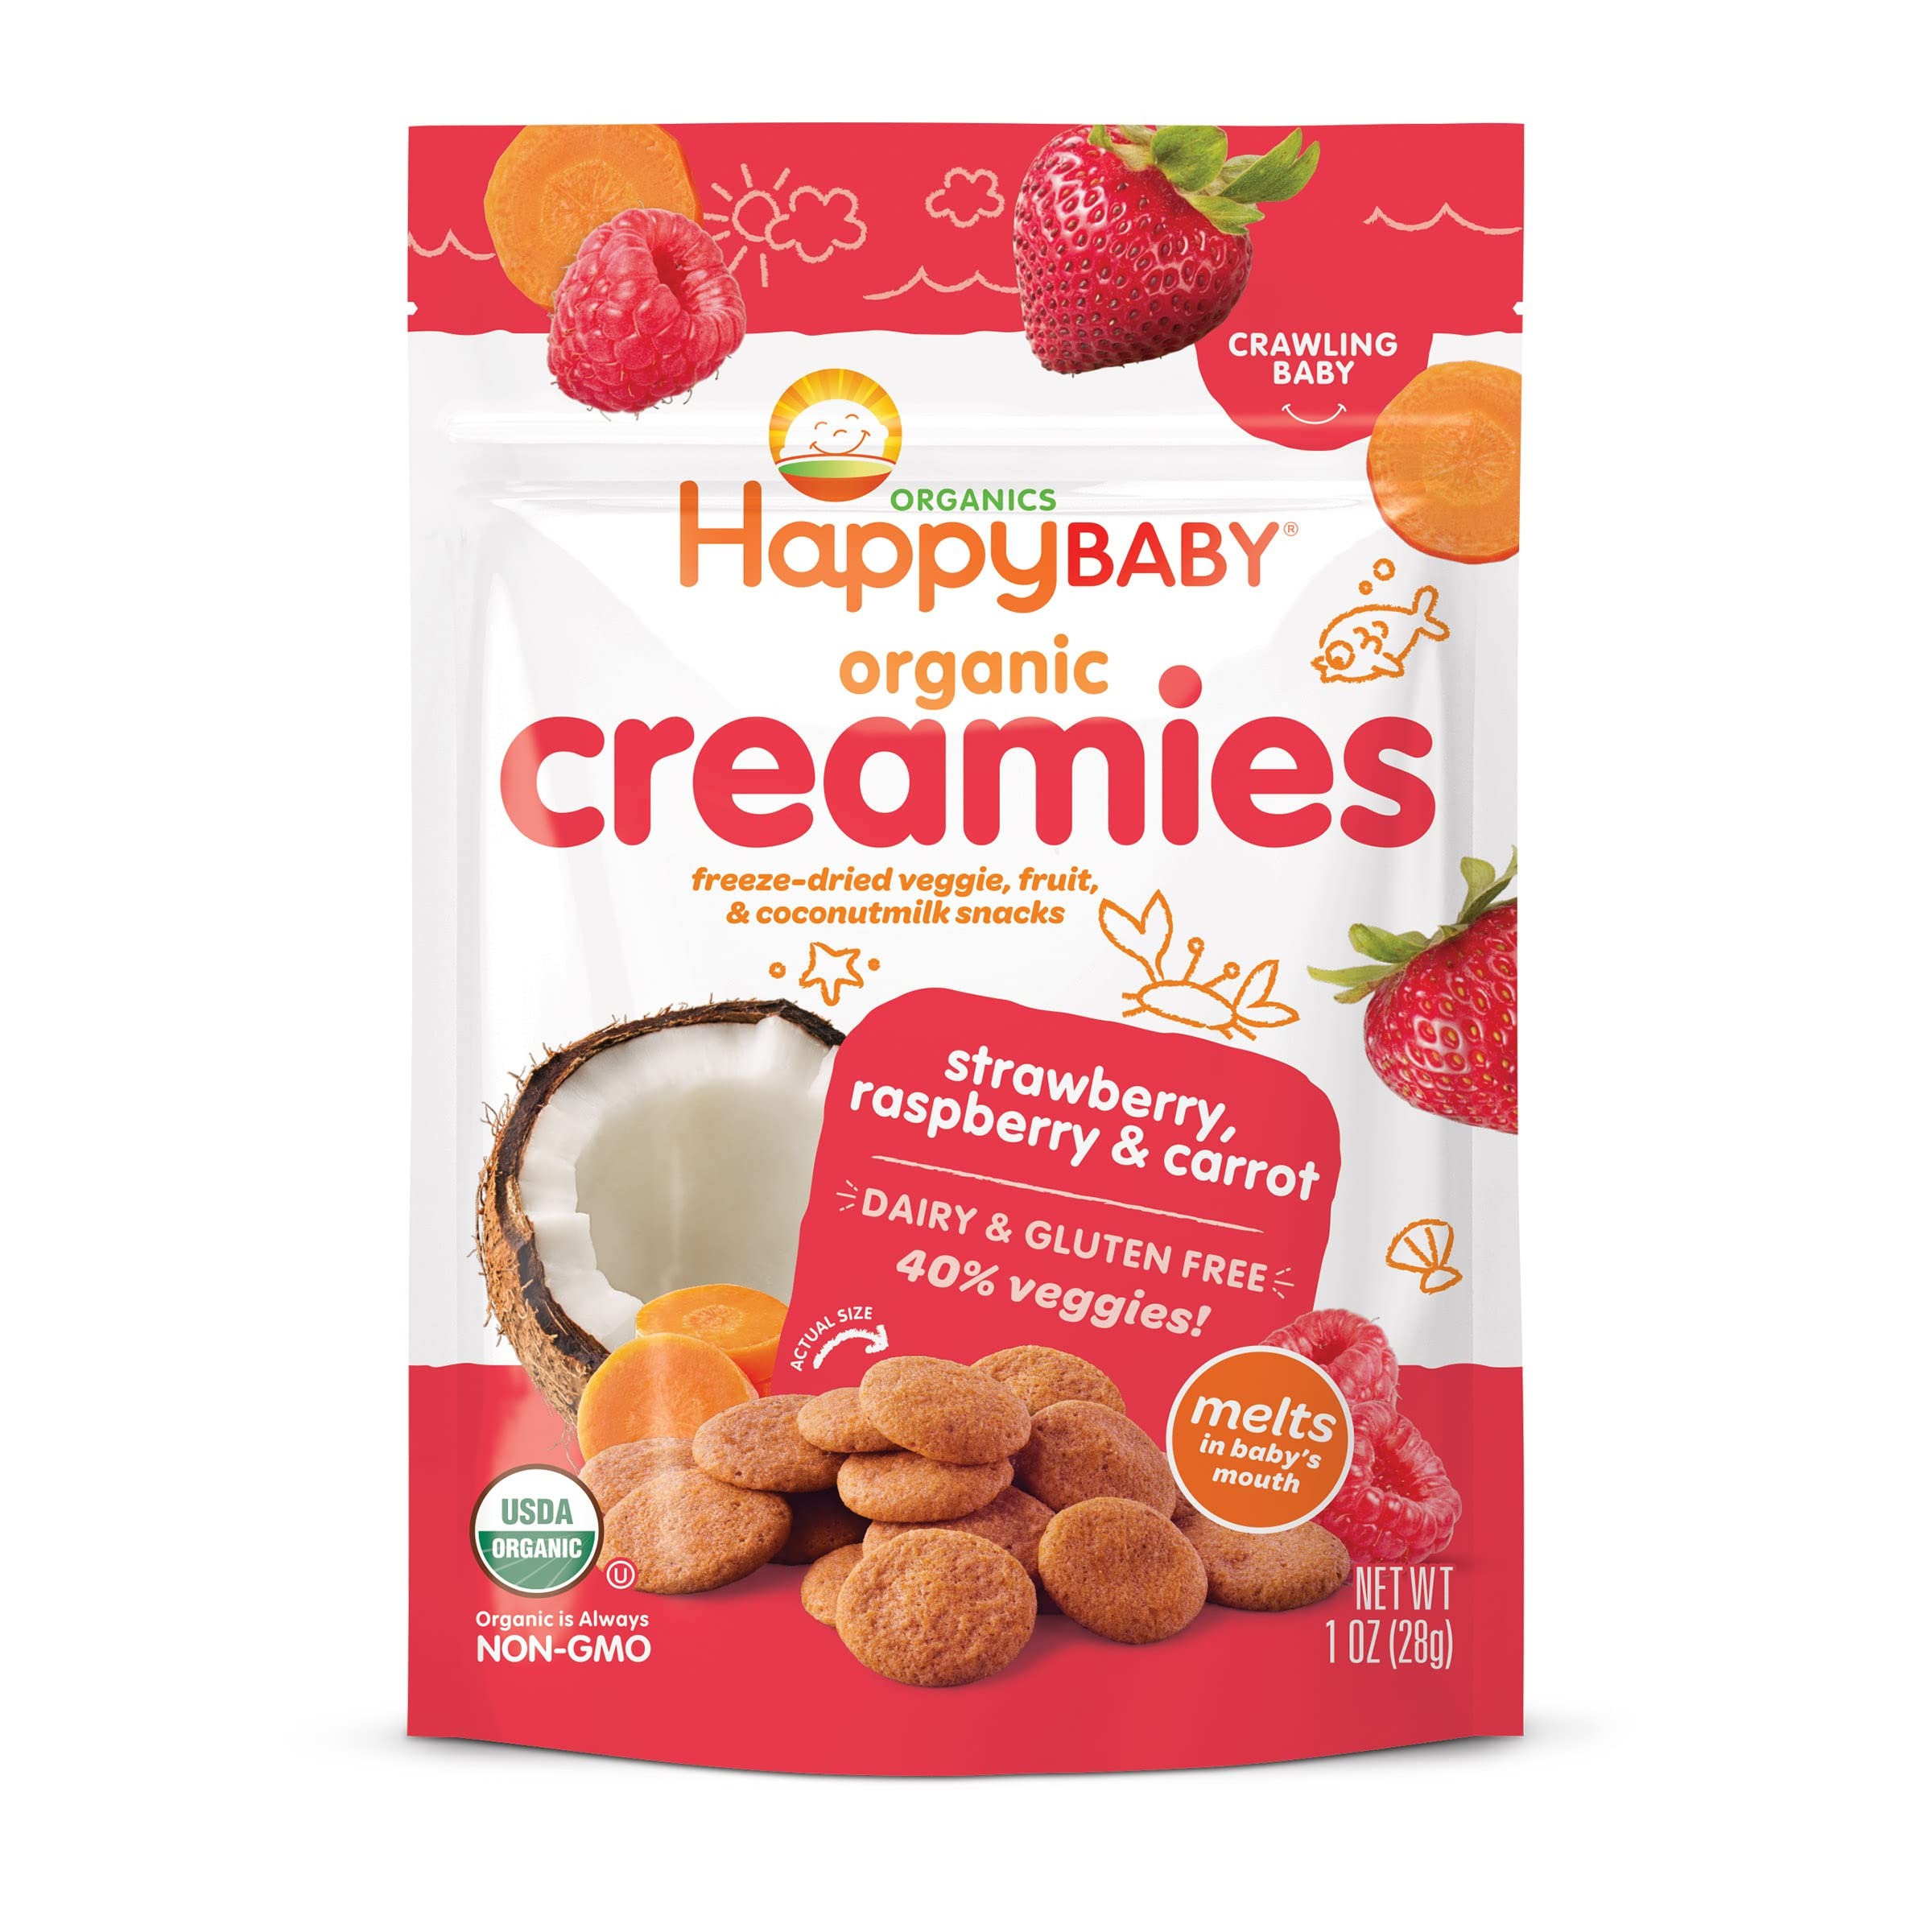
Item Name: Happy Baby Organics Creamies Freeze-Dried Veggie & Fruit Snacks with Coconut Milk Strawberry Raspberry & Carrot, 1 Ounce Bag Dairy Free Baby or Toddler Snacks, Organic Non-GMO Gluten Free Kosher
Bullet Point 1: Coconut Creamies: For melt-in-your-mouth yumminess, reach for these delicious non-dairy drops. Happy Baby Creamies baby & toddler snacks are made with organic fruits, veggies & coconut milk. Each bag is at least 40% veggies, so grab a handful & smile
Bullet Point 2: Organic Snacks for Baby: Happy Baby goes beyond baby food with delicious, superfood puffs & freeze-dried coconut milk snacks. Babies may be ready for our delicious snacks when they can crawl on their hands & knees, without their tummy touching the ground
Bullet Point 3: Happy Baby: At Happy Baby Organics, we provide organic and delicious options for your baby's nutritional journey. We develop premium organic recipes perfectly matched with your child's age and stage. This is enlightened nutrition for every family
Bullet Point 4: Mindfully Made: We develop premium organic recipes perfectly matched with your child's age and stage. Explore our snacks & meals for growing babies, toddlers & kids, from baby food pouches to freeze-dried yogurt treats, organic cereals & toddler snacks
Bullet Point 5: Happy Tummies: We’re changing the way we feed our children with organic meals & snacks everyone can enjoy! Try our full line of baby food pouches, probiotic cereals, whole milk yogurt, teething wafers & baby snacks
Value: 1.0
Unit: oz

Price: 4.12